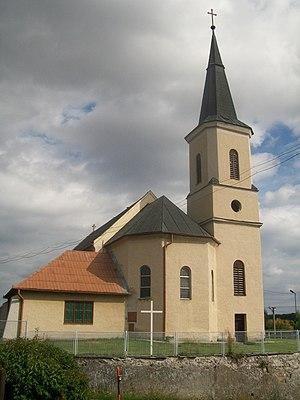
Dolné Plachtince est un village de Slovaquie situé dans la région de Banská Bystrica.